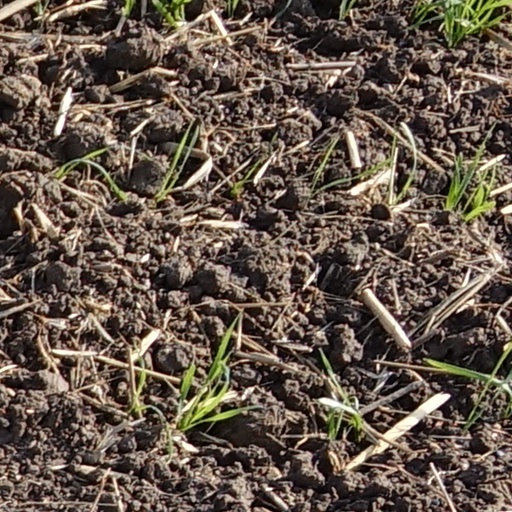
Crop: wheat